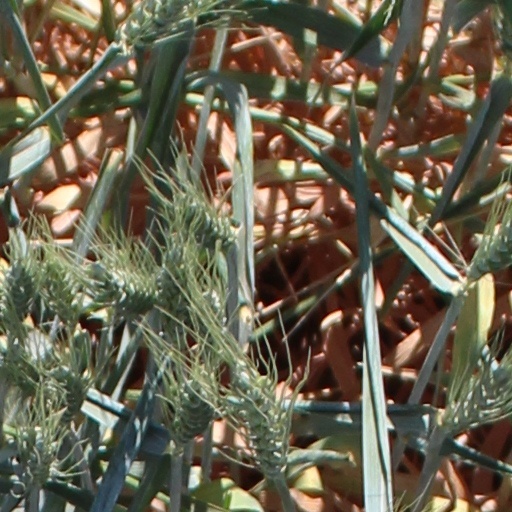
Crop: wheat